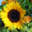
Label: sunflower